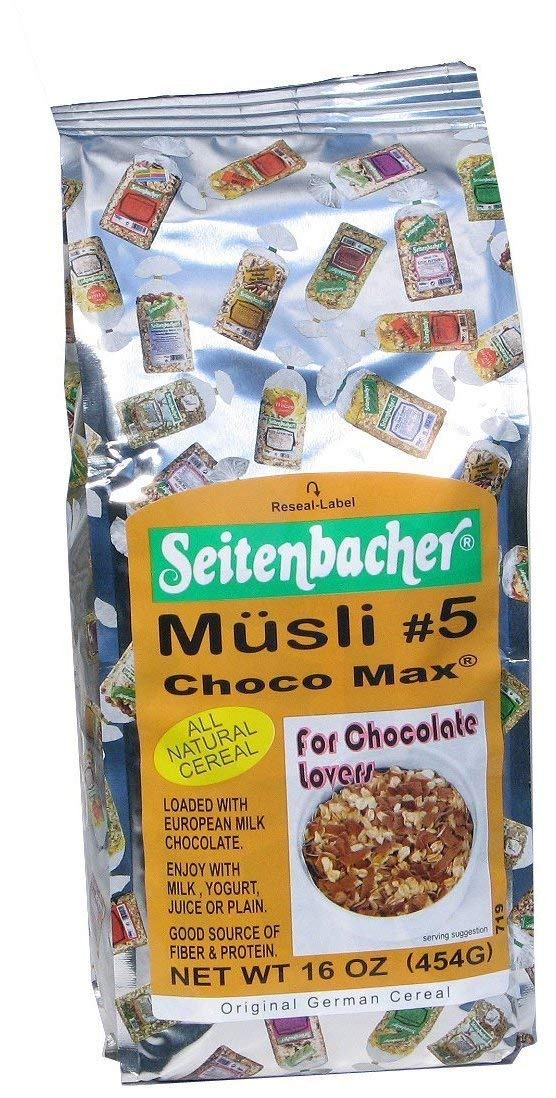
Item Name: SEITENBACHER Spo Seiten Musli #5Choco Max, 16 OZ
Value: 16.0
Unit: Ounce

Price: 6.79